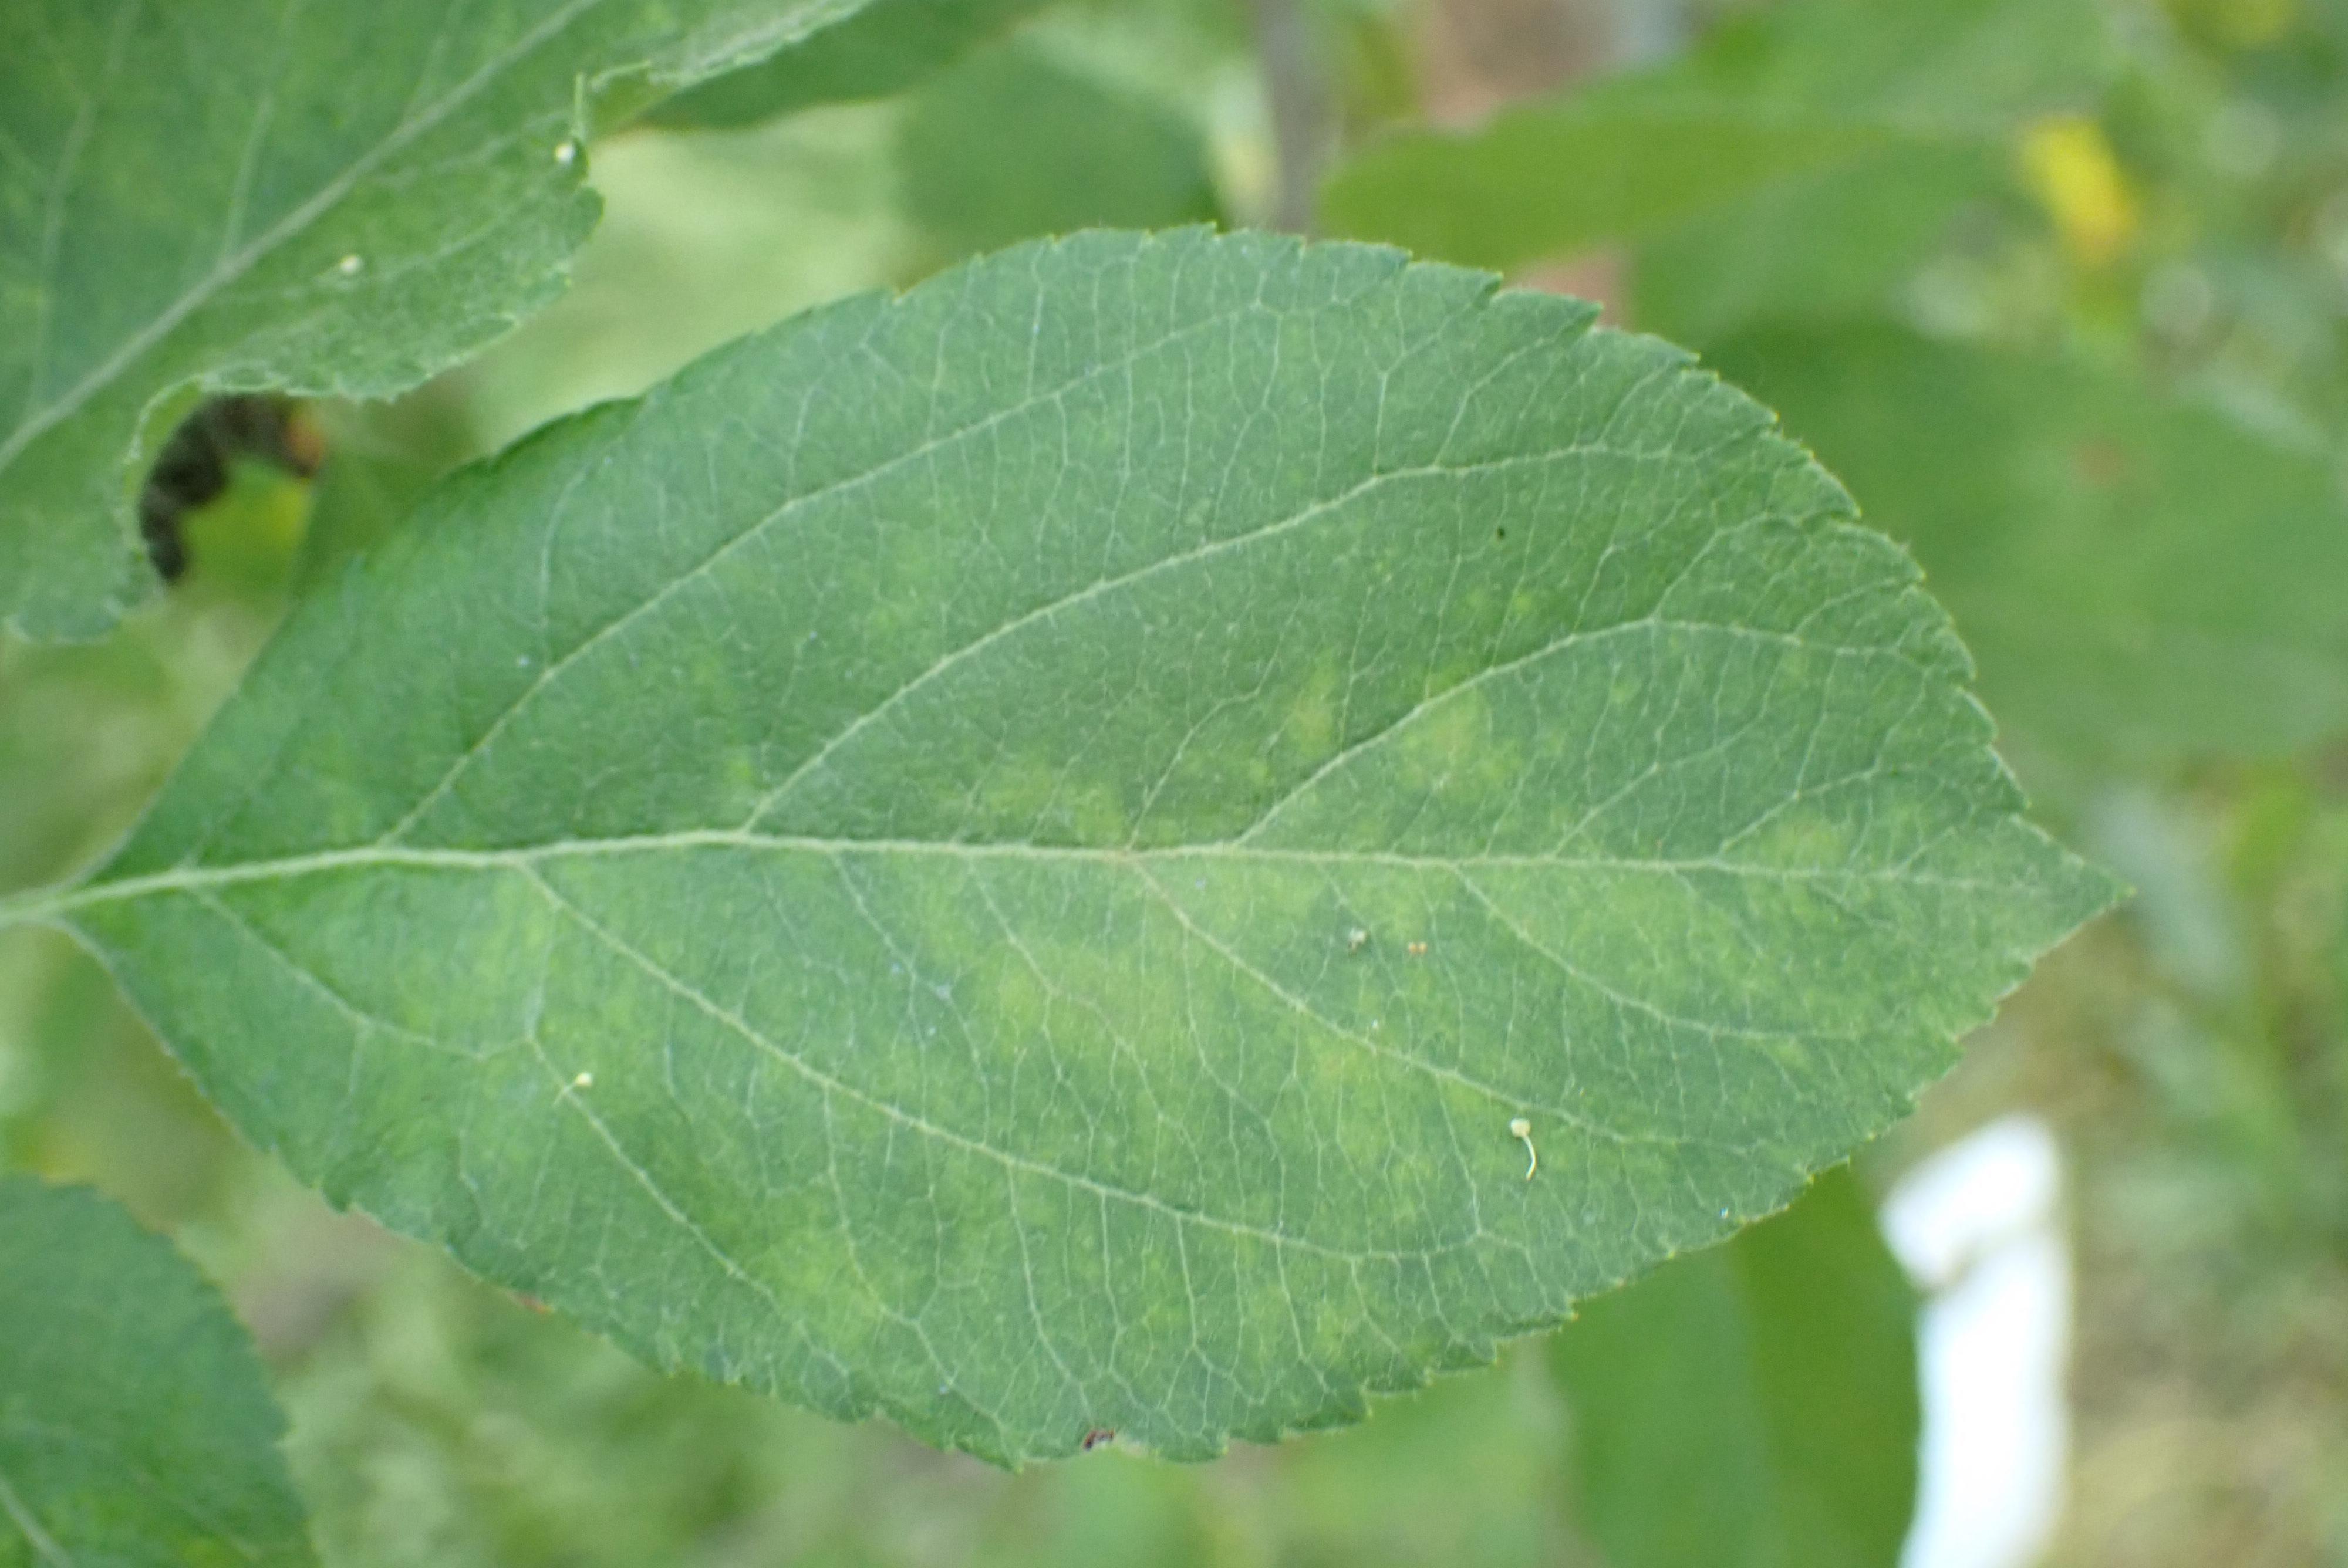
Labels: scab